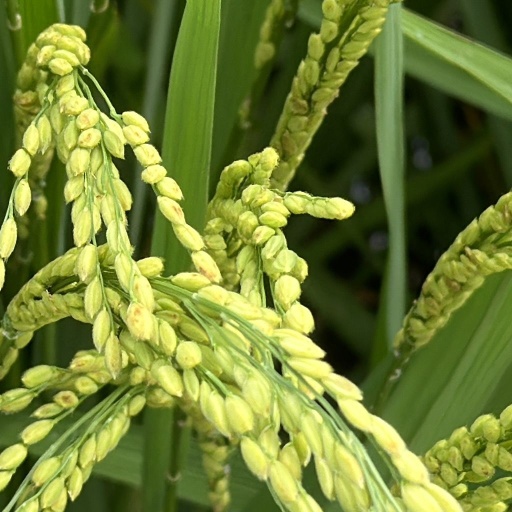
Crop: rice